Val Vignun

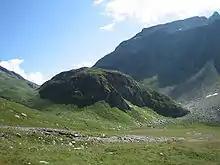
"Motta Caslasc"

The mighty rock "Motta Caslasc" rises to a height of 2300 m in the middle of the valley, between two alluvial plains. The rocky knoll has dimensions of approximately 100 by 60 meters. At the northern and southern edges of the plateau, terraces are found that were probably artificially created. A feudal castle can be ruled out, on the grounds of the high altitude. Perhaps this was high-altitude settlement from an indefinite period, used for defense or escape. Remains of walls have not been identified.